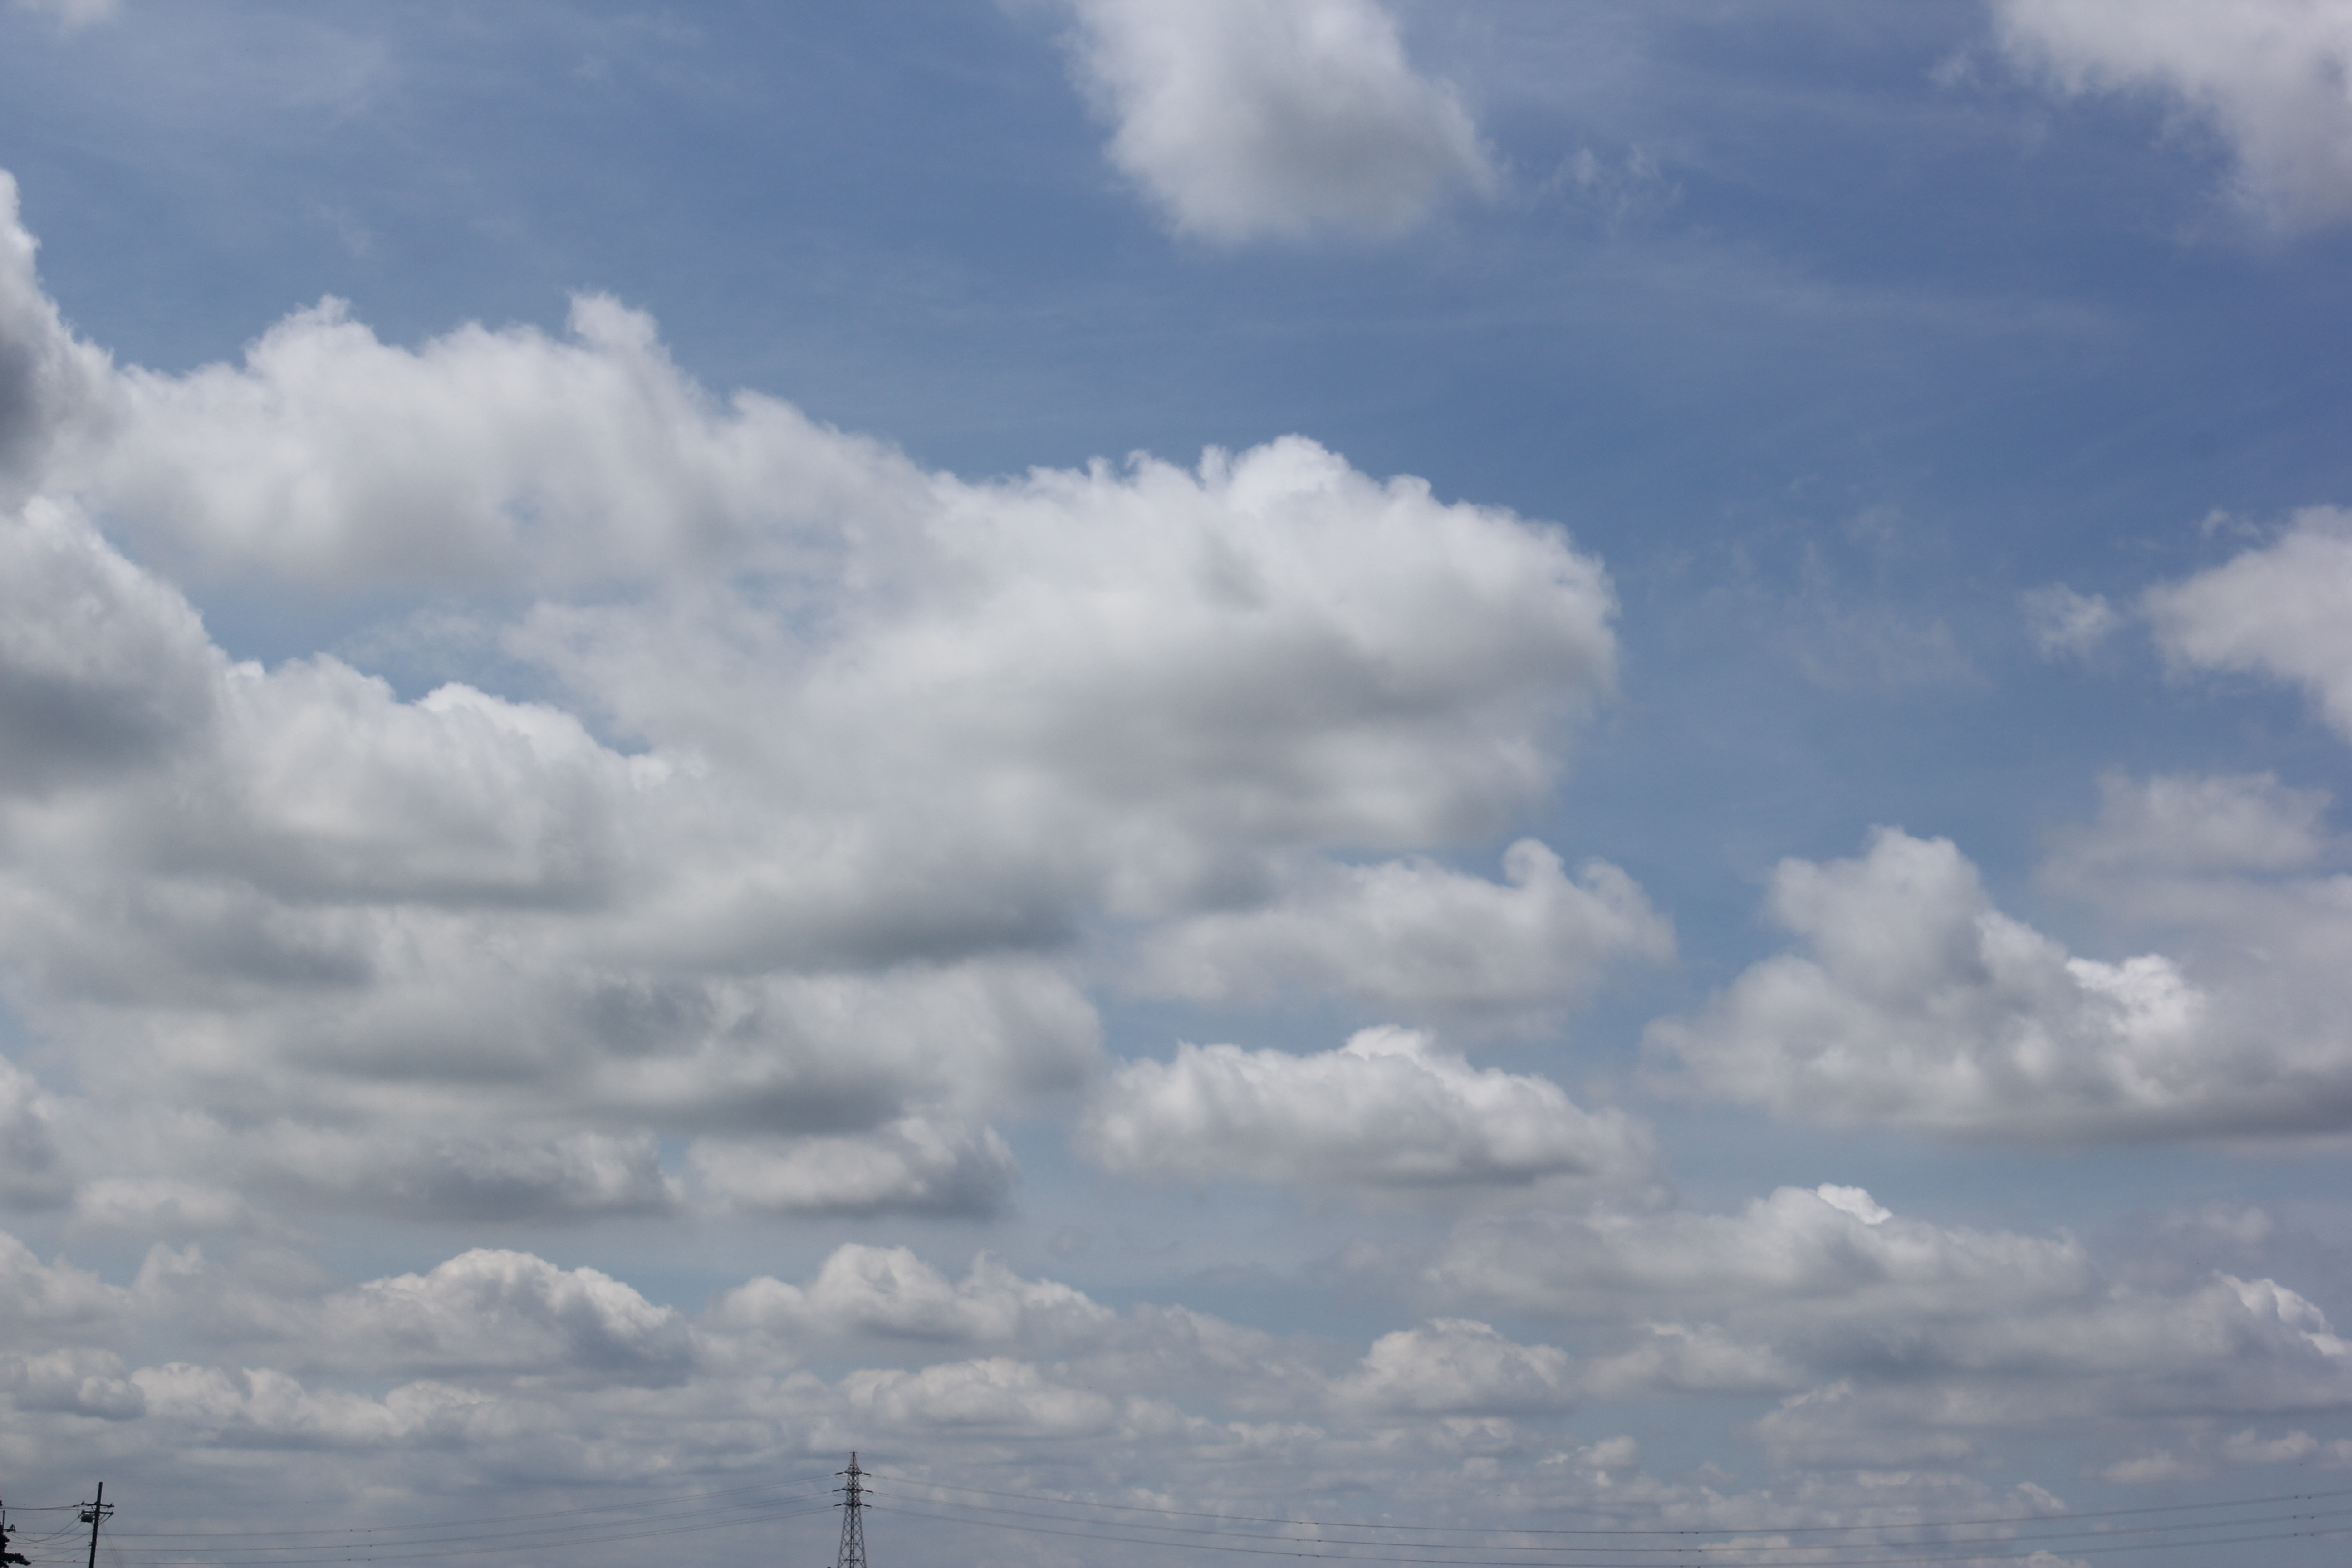
Cloud type: Stratocumulus